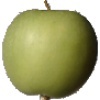
Label: apple_granny_smith